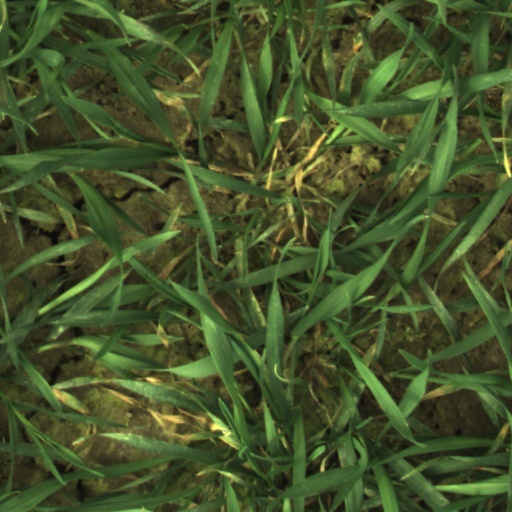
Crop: wheat